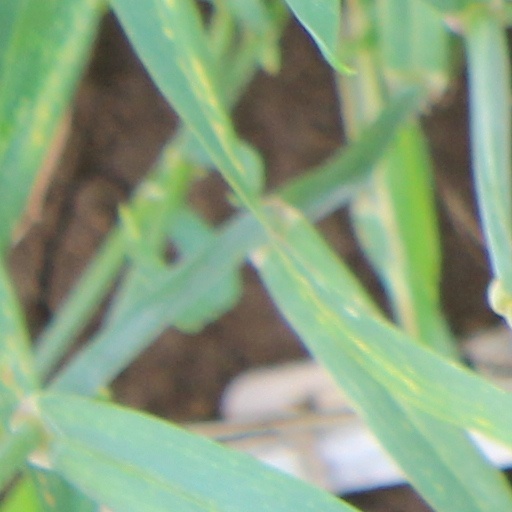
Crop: wheat